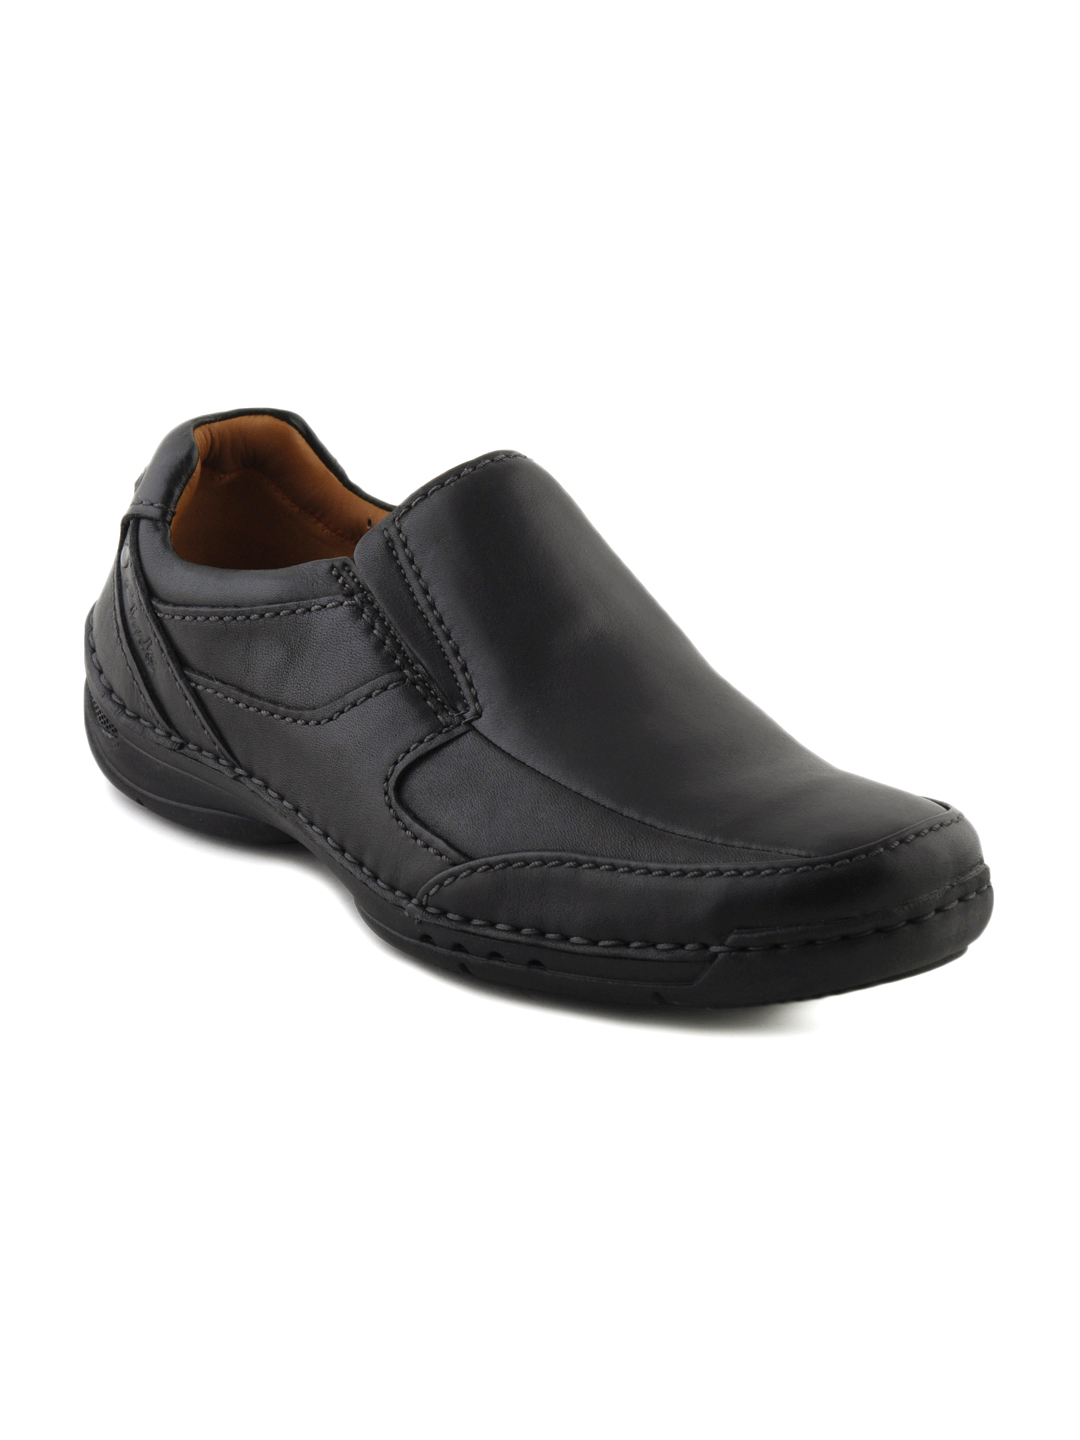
Clarks Men Dark Black Un Rail Casual Shoes
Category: Footwear / Shoes / Casual Shoes
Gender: Men
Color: Black
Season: Summer 2013
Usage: Casual